Matthew Broderick

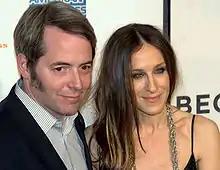
Broderick with wife Sarah Jessica Parker in 2009

Broderick and actress Sarah Jessica Parker married on May 19, 1997, in an Episcopal ceremony officiated by his sister, Rev. Janet Broderick Kraft.